Sleeping Sickness Commission

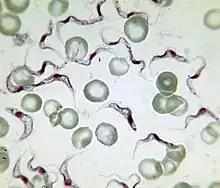
"Trypanosoma brucei", the causative protozoan of African sleeping sickness.

Scottish physician David Bruce, while working in the Royal Army Medical Corps stationed at Pietermaritzburg, Natal, South Africa, was assigned to investigate nagana which severely struck cattle and horses in Zululand. On 27 October 1894, he and his wife Mary Elizabeth Bruce ("née" Steele), who was also a microbiologist, moved to Ubombo Hill, where the disease was most prevalent. He discovered protozoan parasites from the blood of infected animals. It was the discovery of "Trypanosoma brucei", the name created by Henry George Plimmer and John Rose Bradford in 1899 in honour of the discoverer. The genus "Trypanosoma" was created by Hungarian physician David Gruby in his description of "T. sanguinis", a species he discovered from the blood of frogs in 1843. How the infection was transmitted in animals and its relation to human sleeping sickness were not known.